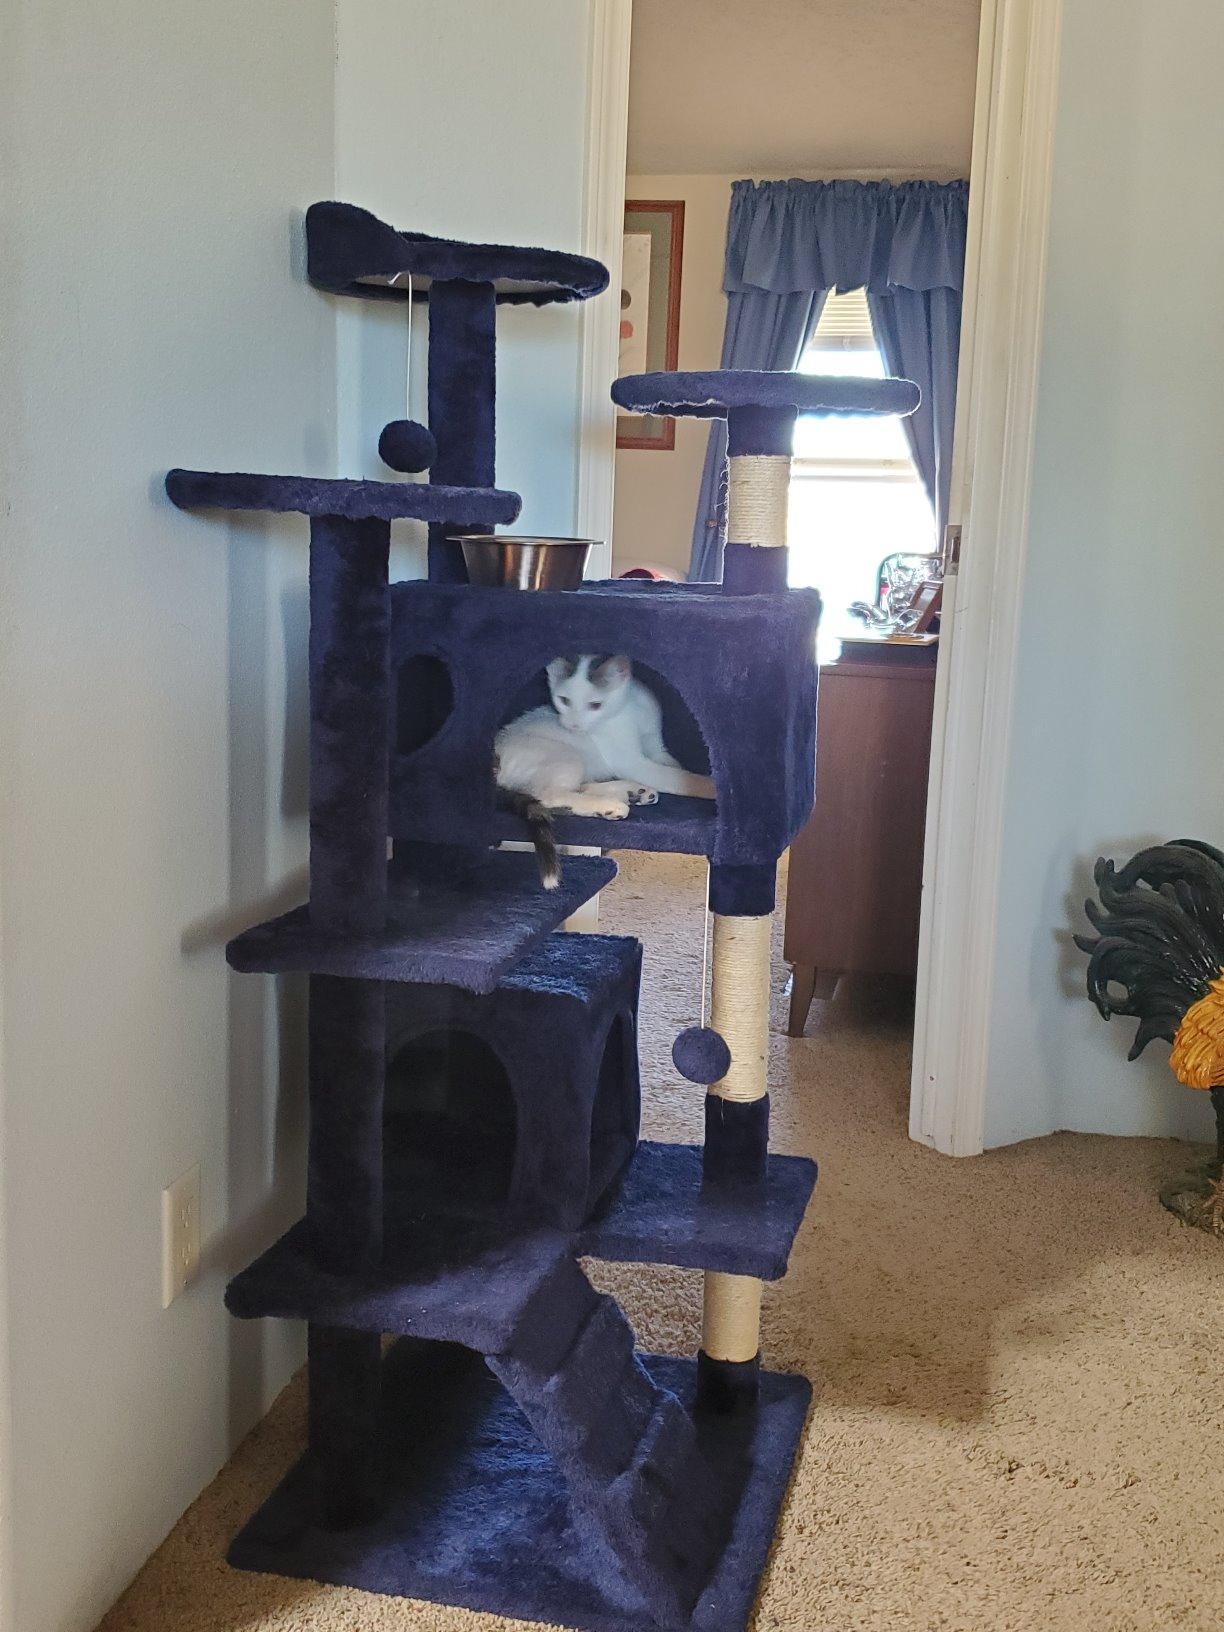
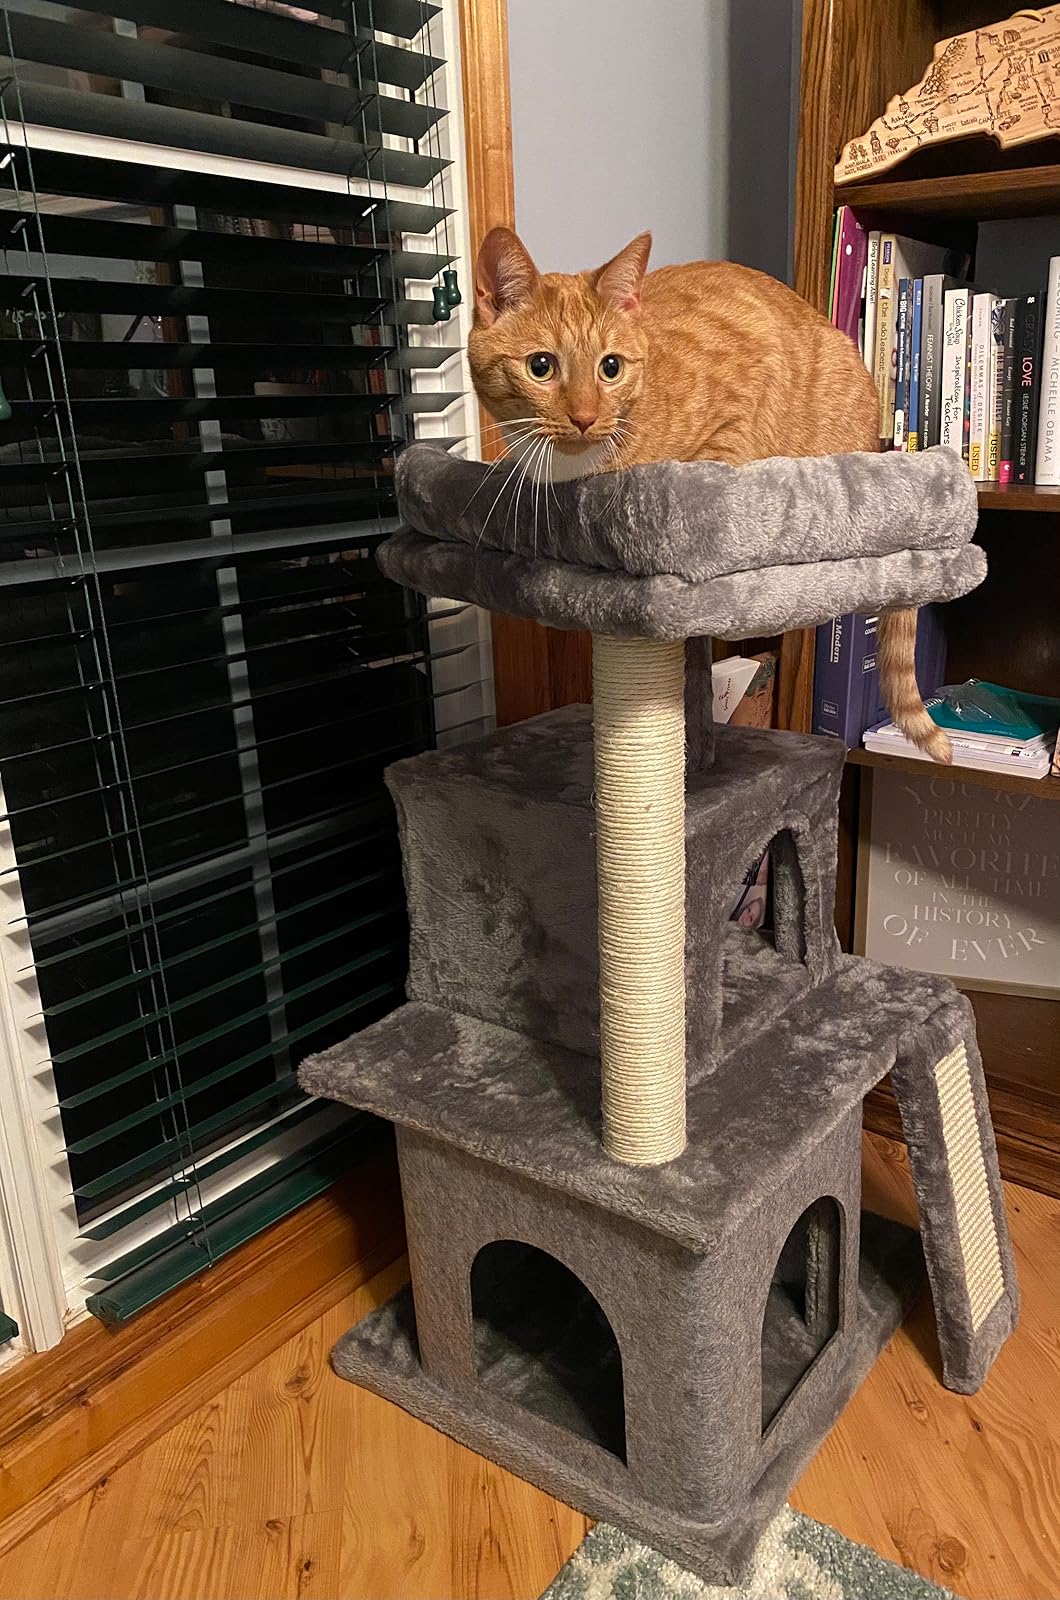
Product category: items_cat tree
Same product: no